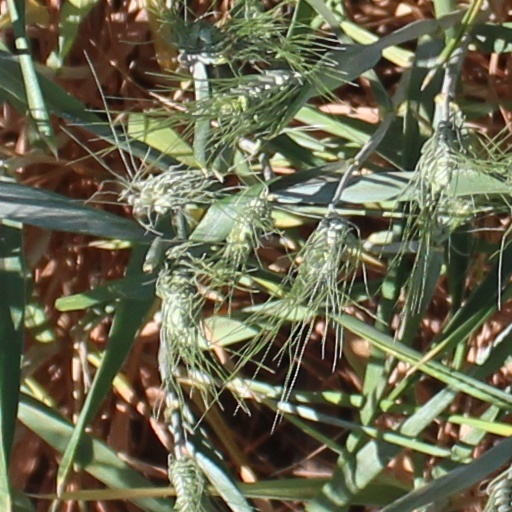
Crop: wheat